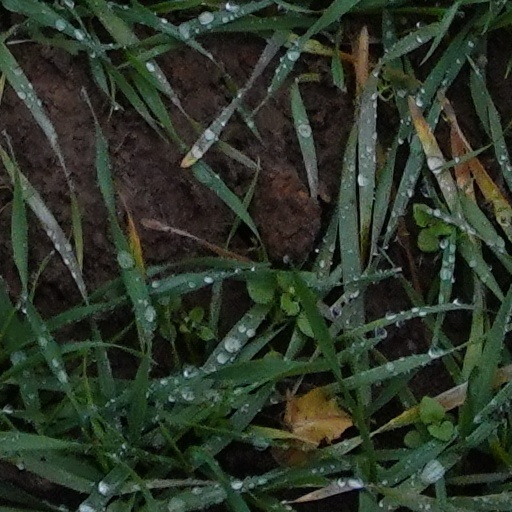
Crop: wheat